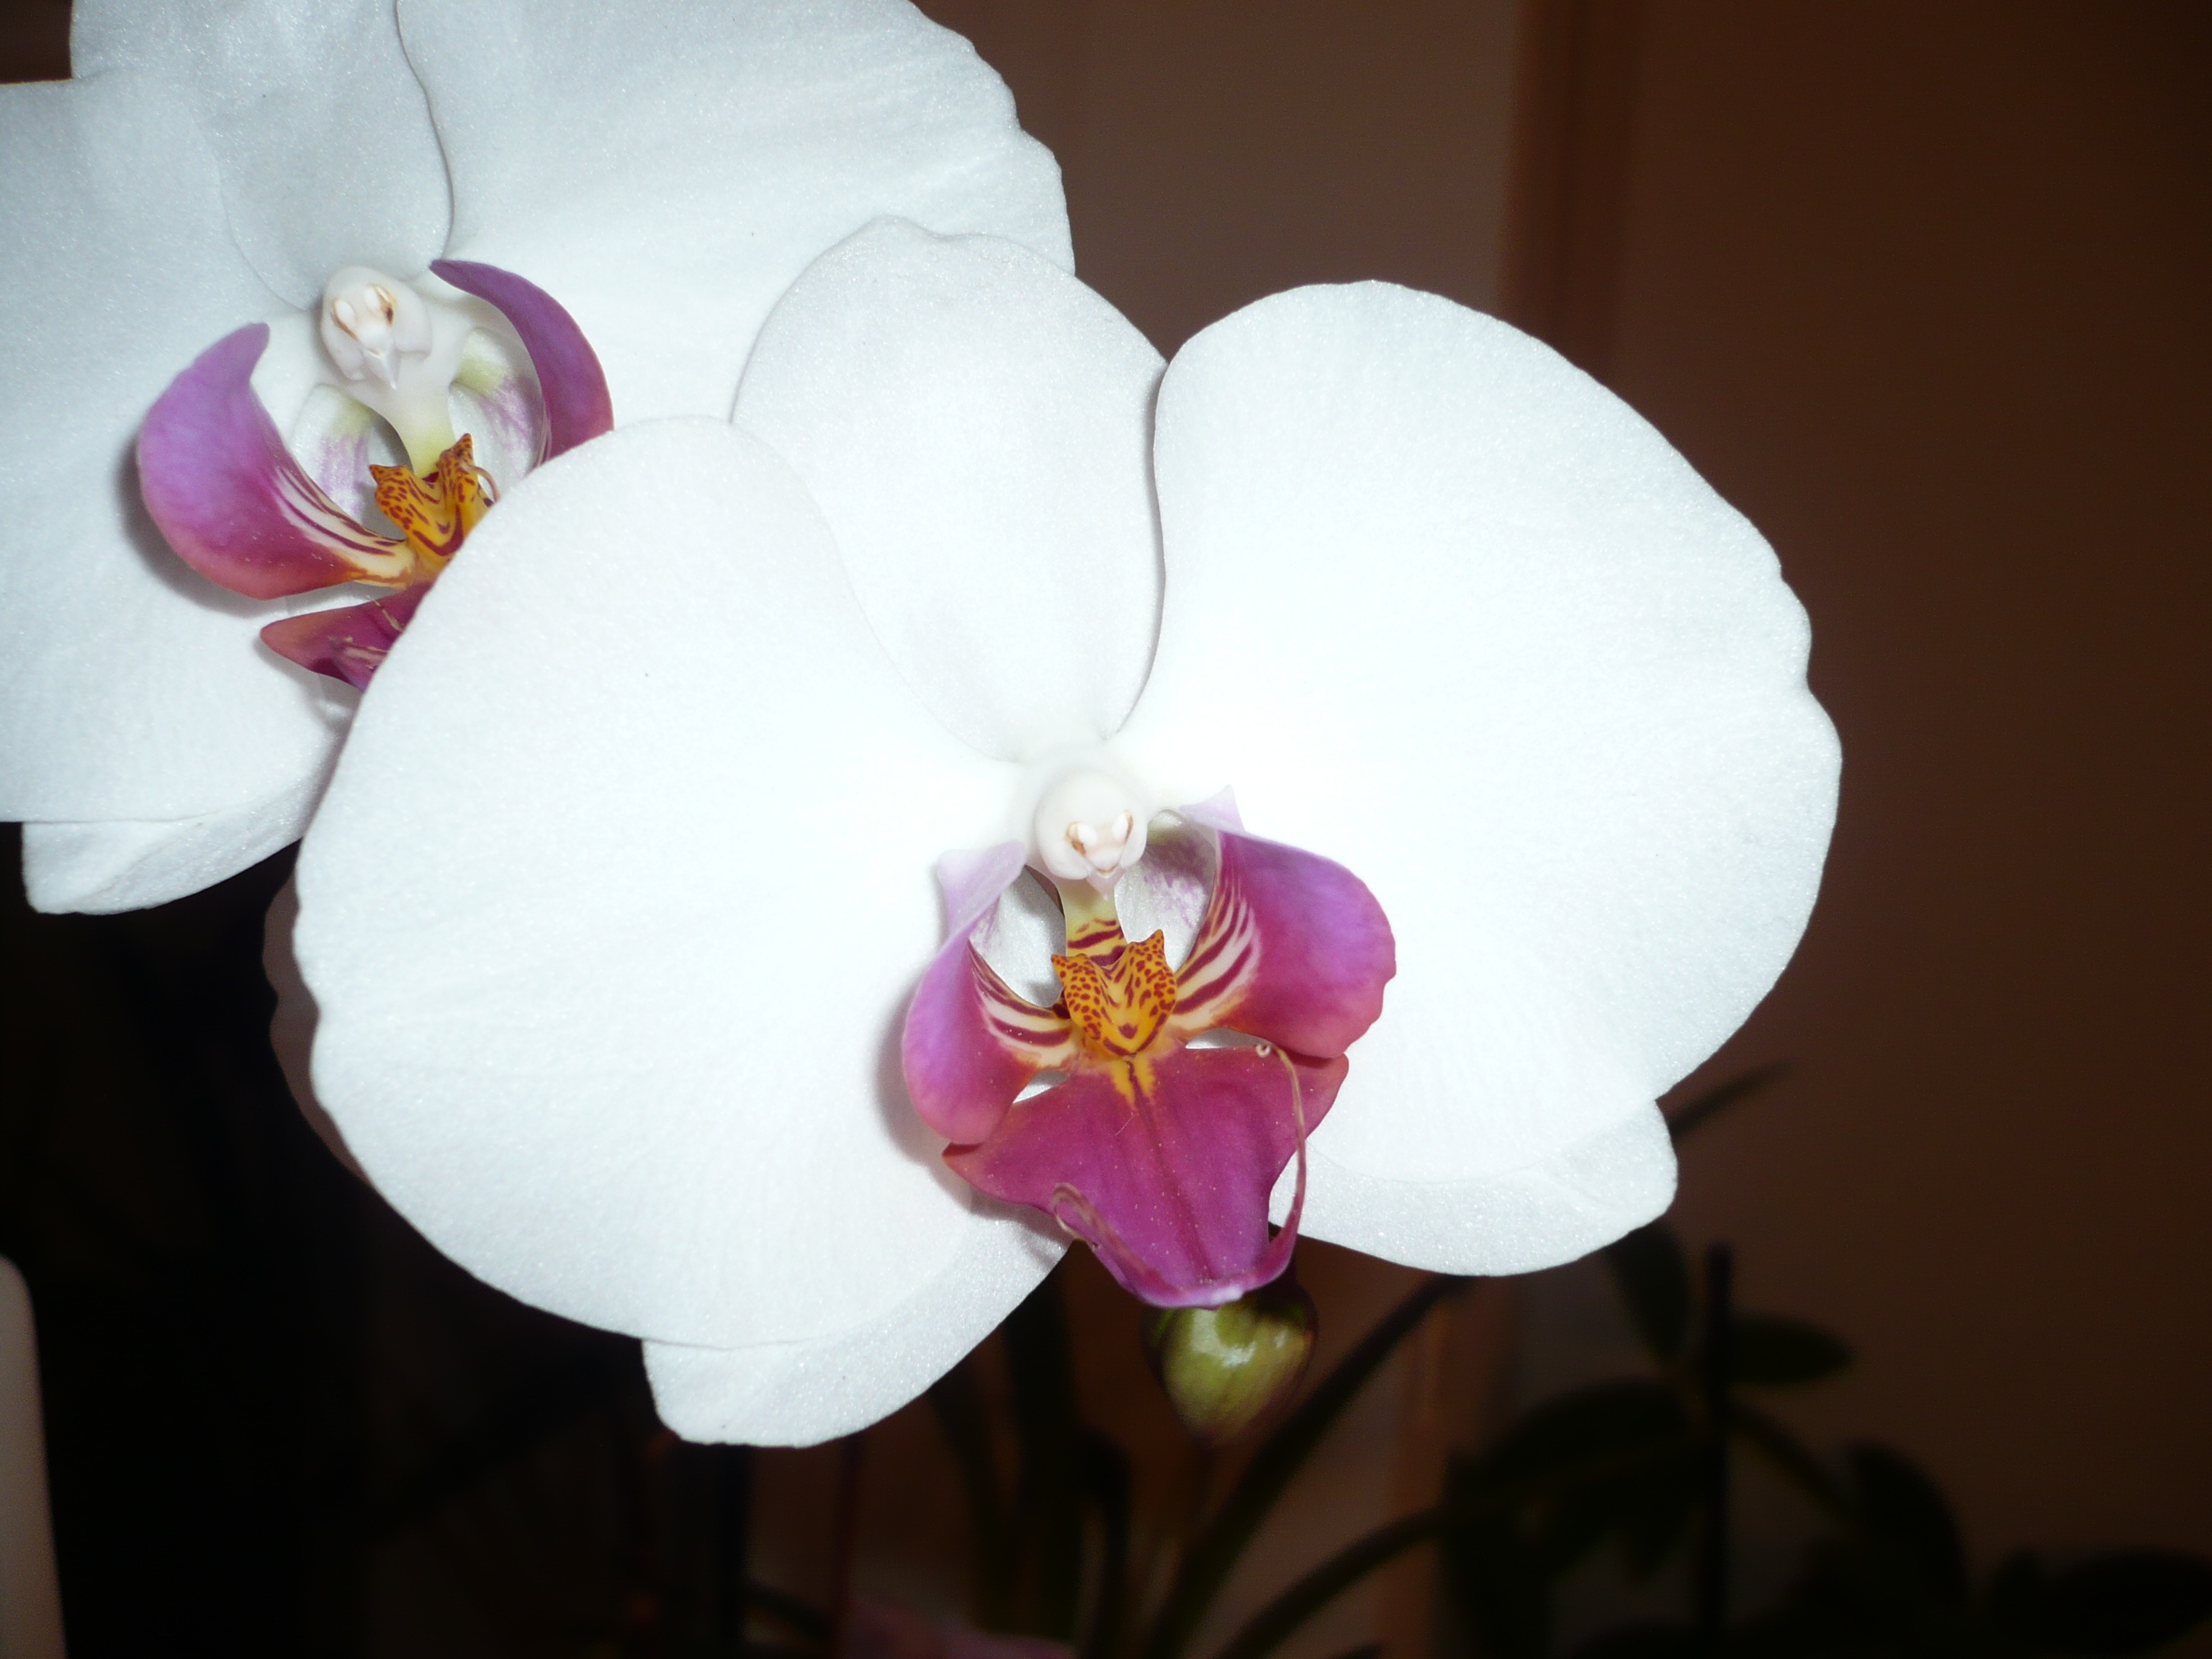
blossom, plant, white, flower, petal, bloom, flora, orchid, phalaenopsis, macro photography, flowering plant, land plant, moth orchid, christmas orchid